Anvil of Stars

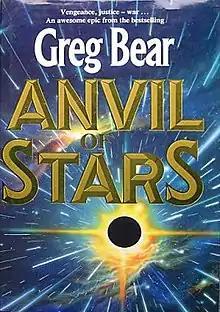
First edition

Anvil of Stars is a science fiction novel by American writer Greg Bear, a sequel to "The Forge of God". The book was initially released in 1992.